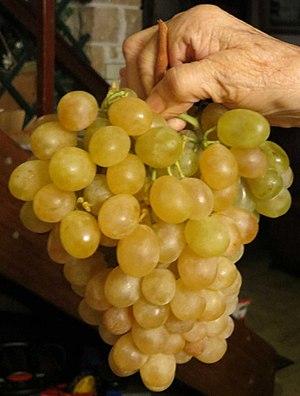
grappe d'Aledo mûre
Le raisin de table est la désignation du raisin qui est exclusivement destiné à la consommation saisonnière comme fruit de bouche, par opposition au raisin de cuve, cépages utilisés en viticulture pour l'élaboration de vins par fermentation alcoolique.